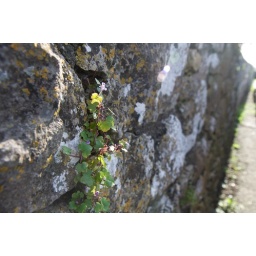
A plant has gotten a pretty good chink in the wall to make its home.